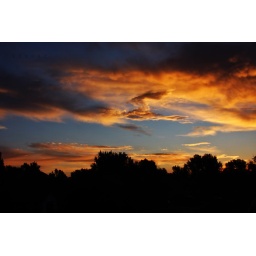
cloud bird flying in the sunrise